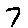
Label: 7